Long baseline acoustic positioning system

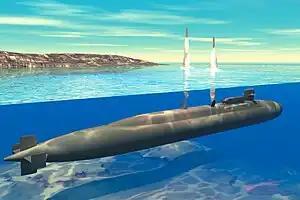
Figure 3: Precisely establishing the position of nuclear submarines prior to missile launches was an early application of long baseline acoustic positioning systems. Covert networks of sea floor transponders could survive and provide a precision navigation capability even after GPS satellites had been knocked out.

By the mid-1960s and possibly earlier, the Soviets were developing underwater navigation systems including seafloor transponders to allow nuclear submarines to operate precisely while staying submerged. Besides navigating through canyons and other difficult underwater terrain, there was also a need to establish the position of the submarine prior to the launch of a nuclear missile (ICBM). In 1981, acoustic positioning was proposed as part of the U.S. military's MX missile system. A network of 150 covert transponder fields was envisioned. Submarines typically are guided by inertial navigation systems, but these dead reckoning systems develop position drift which must be corrected by occasional position fixes from a GNSS system. If the enemy were to knock out the GNSS satellites, the submarine could rely on the covert transponder network to establish its position and program the missile's own inertial navigation system for launch.